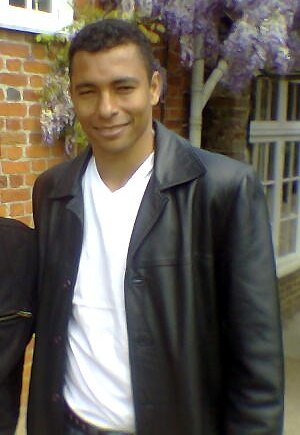
Gilberto Silva
Gilberto Silva.
Gilberto Aparecido da Silva, kendt som Gilberto Silva, er en brasiliansk fodboldspiller, der spiller for Panathinaikos FC som defensiv midtbanespiller.